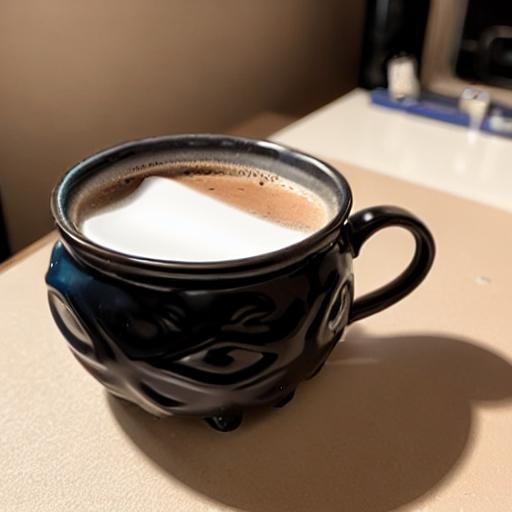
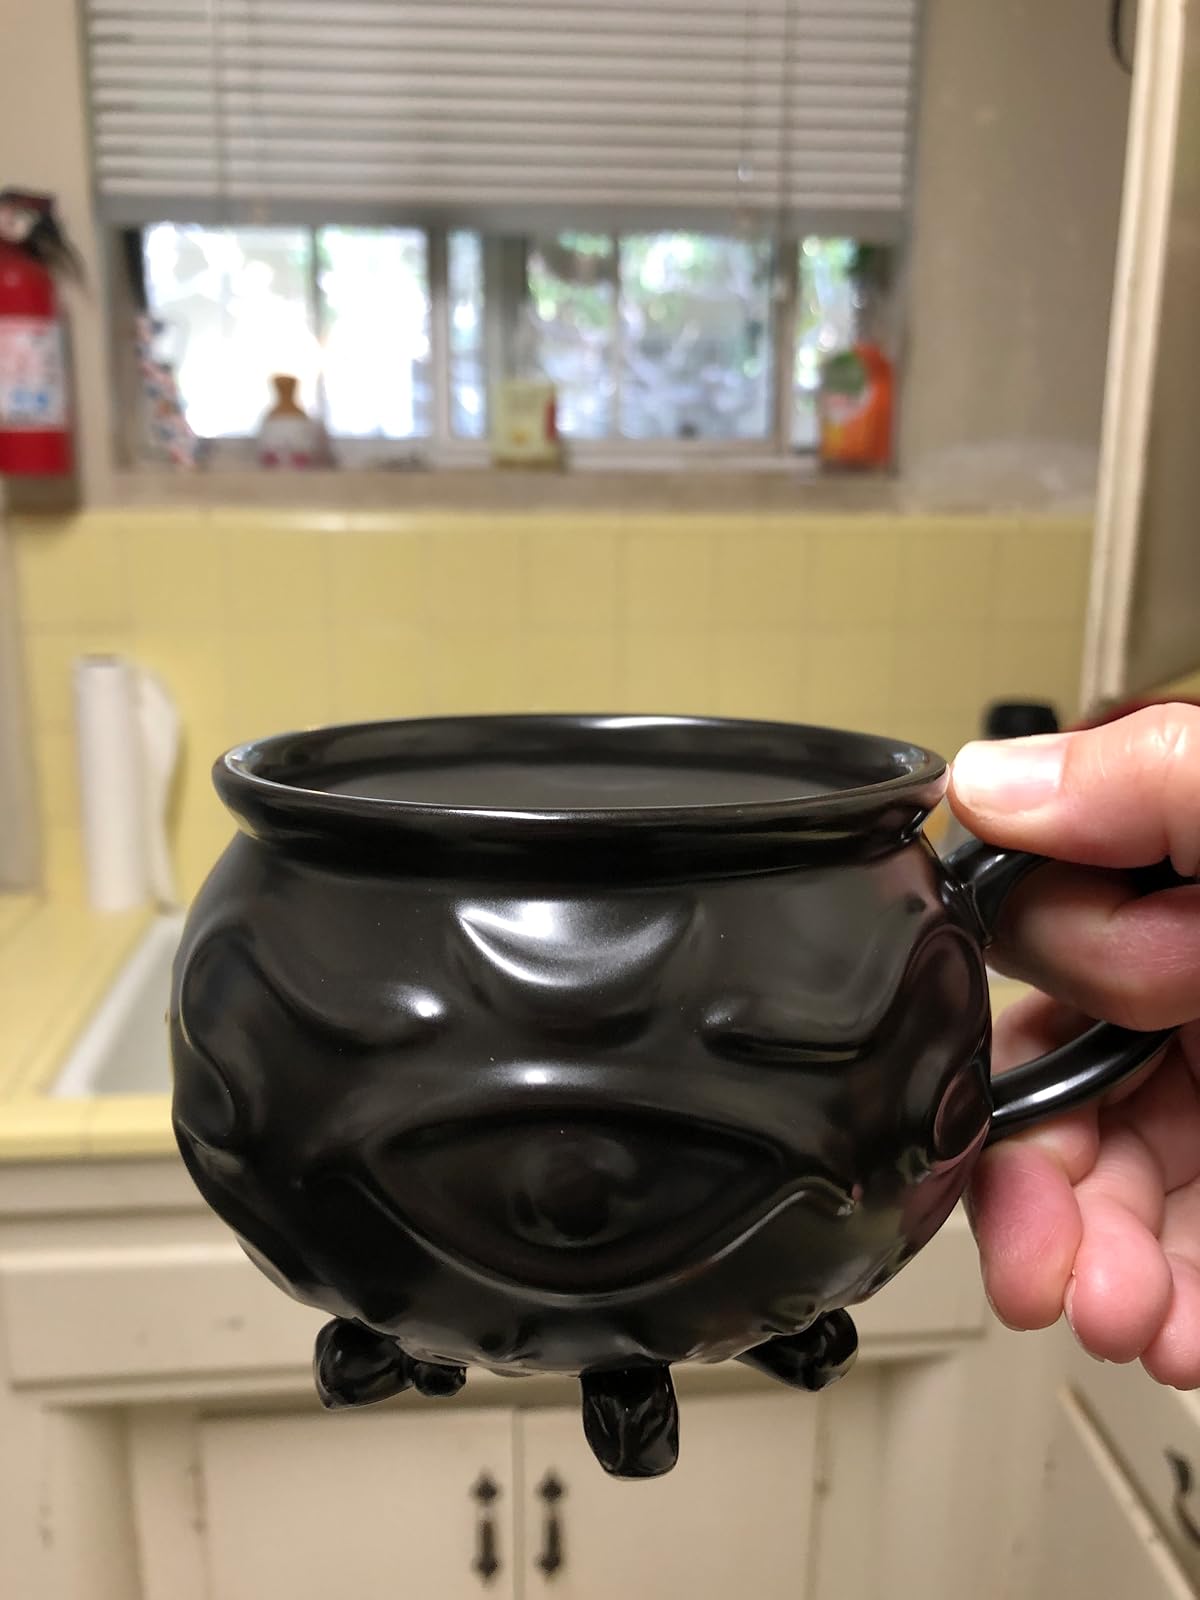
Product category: items_mug
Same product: no